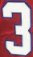
Number: 3